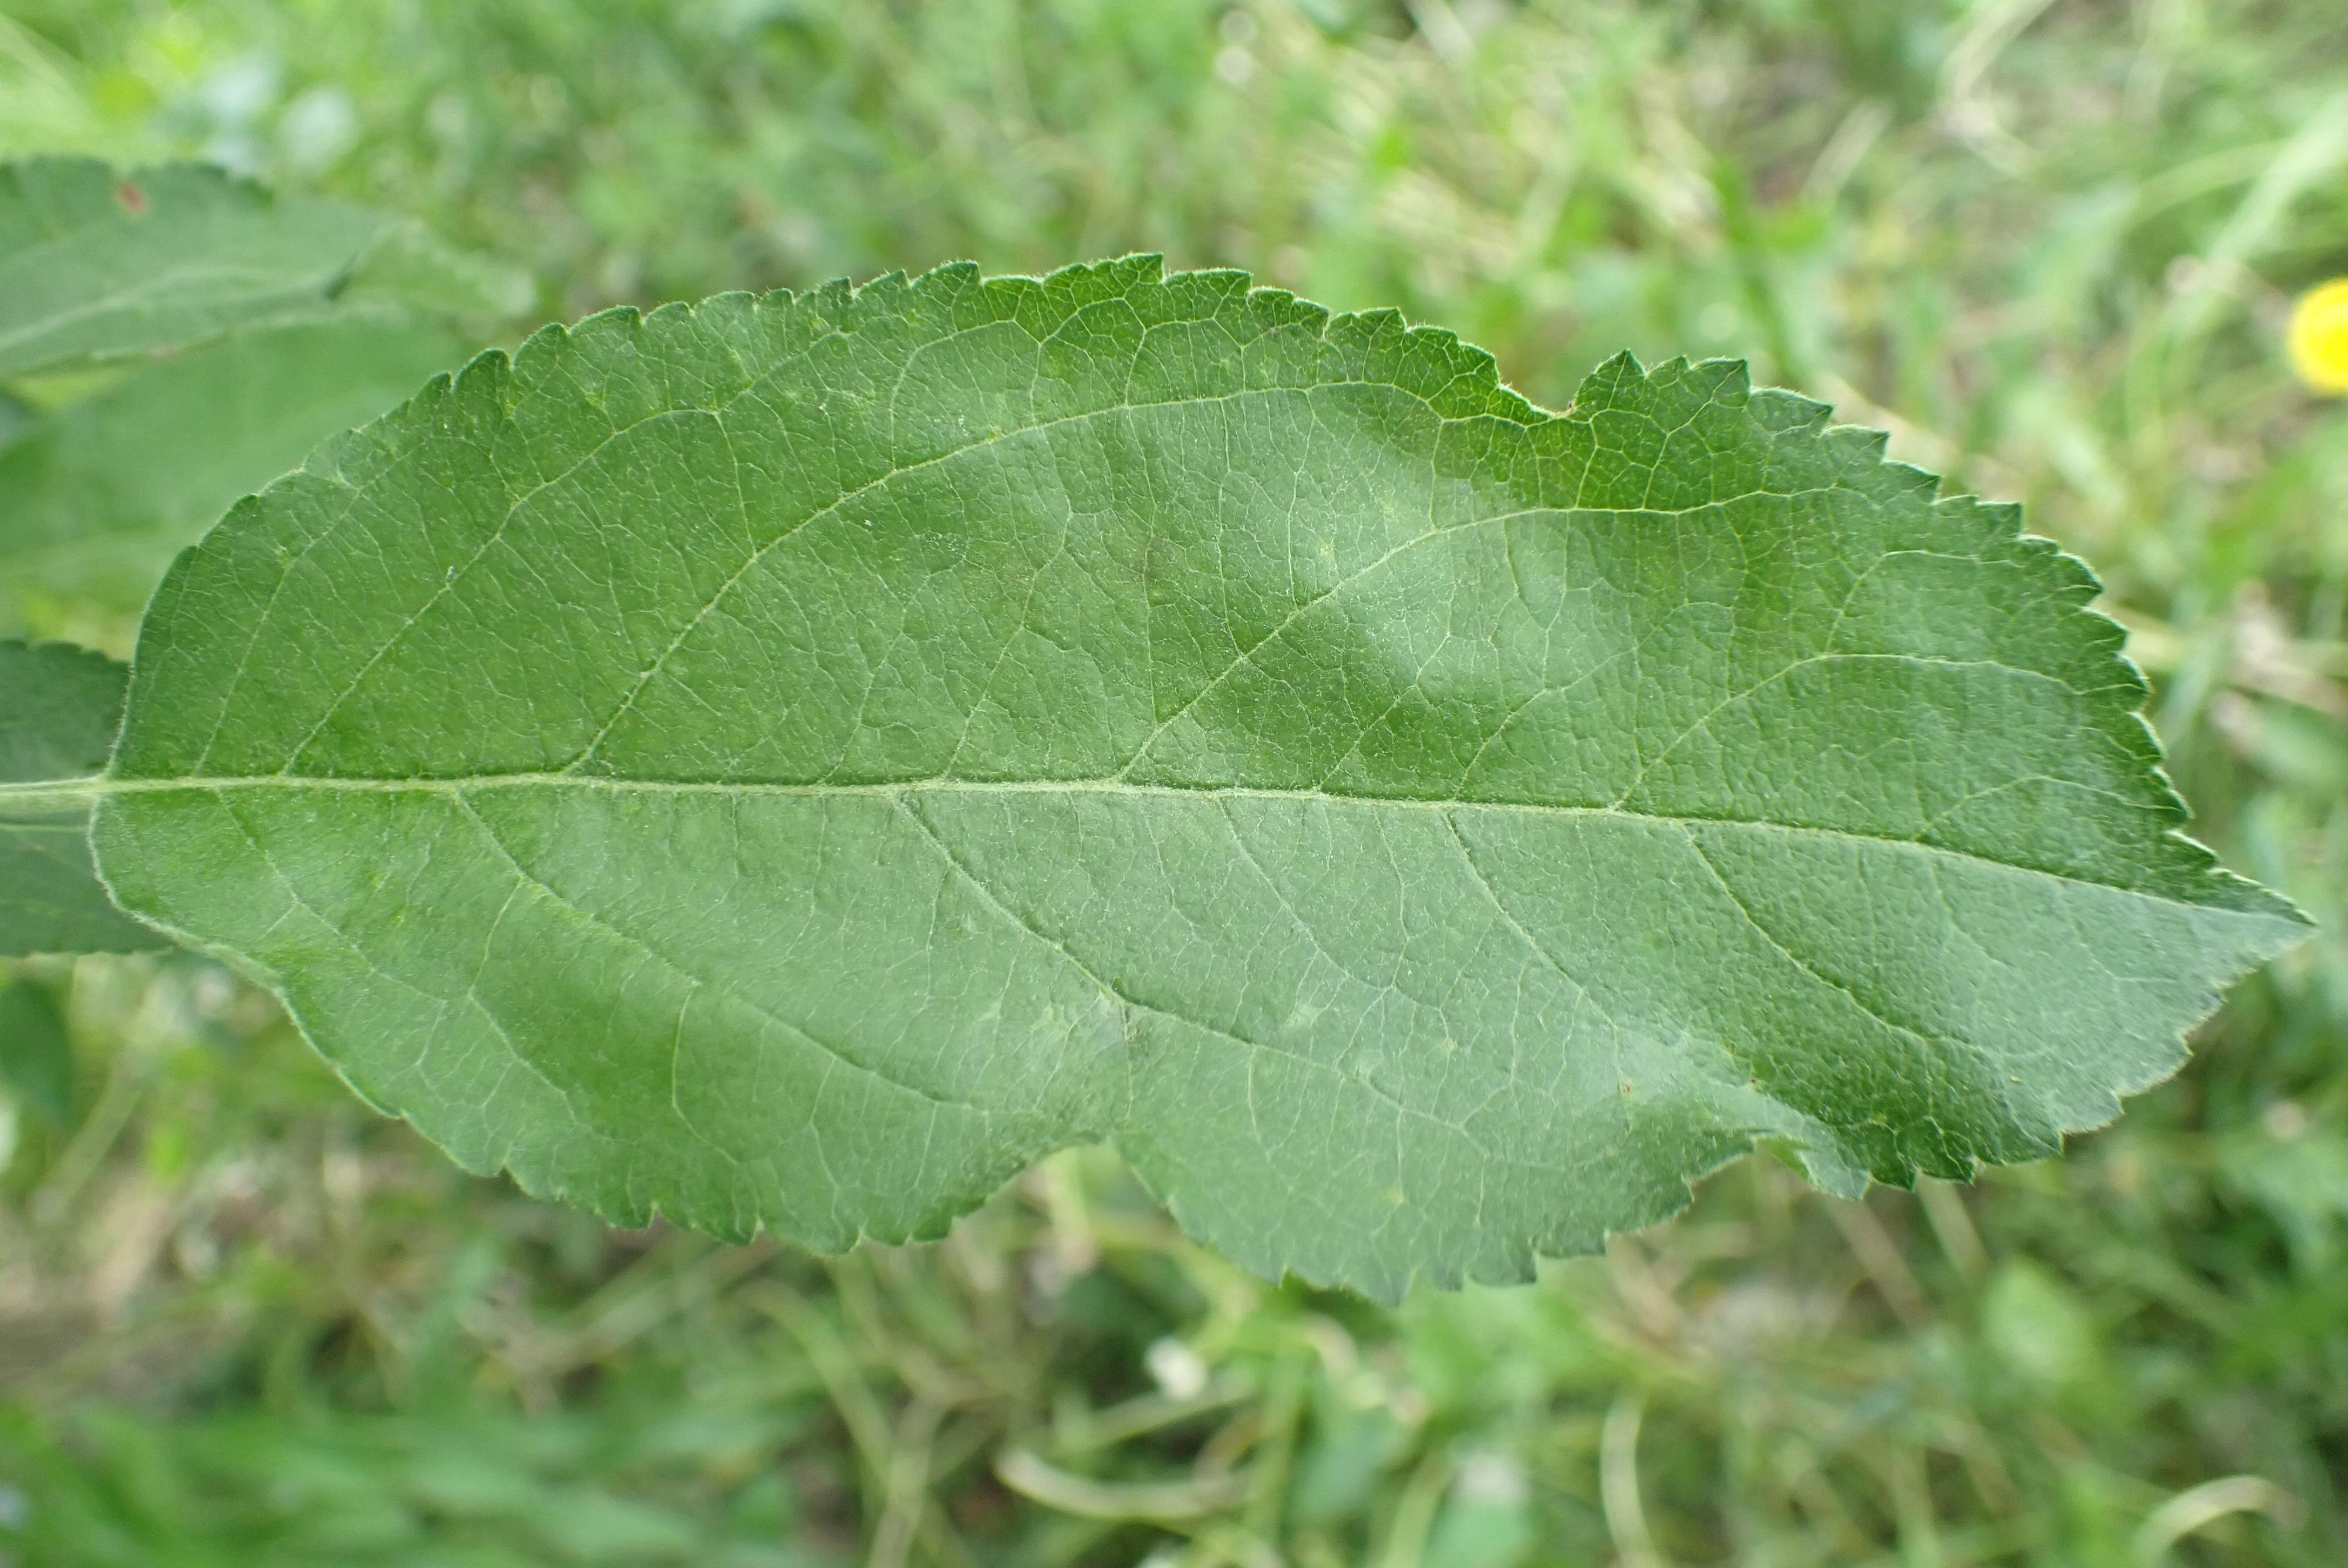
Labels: scab